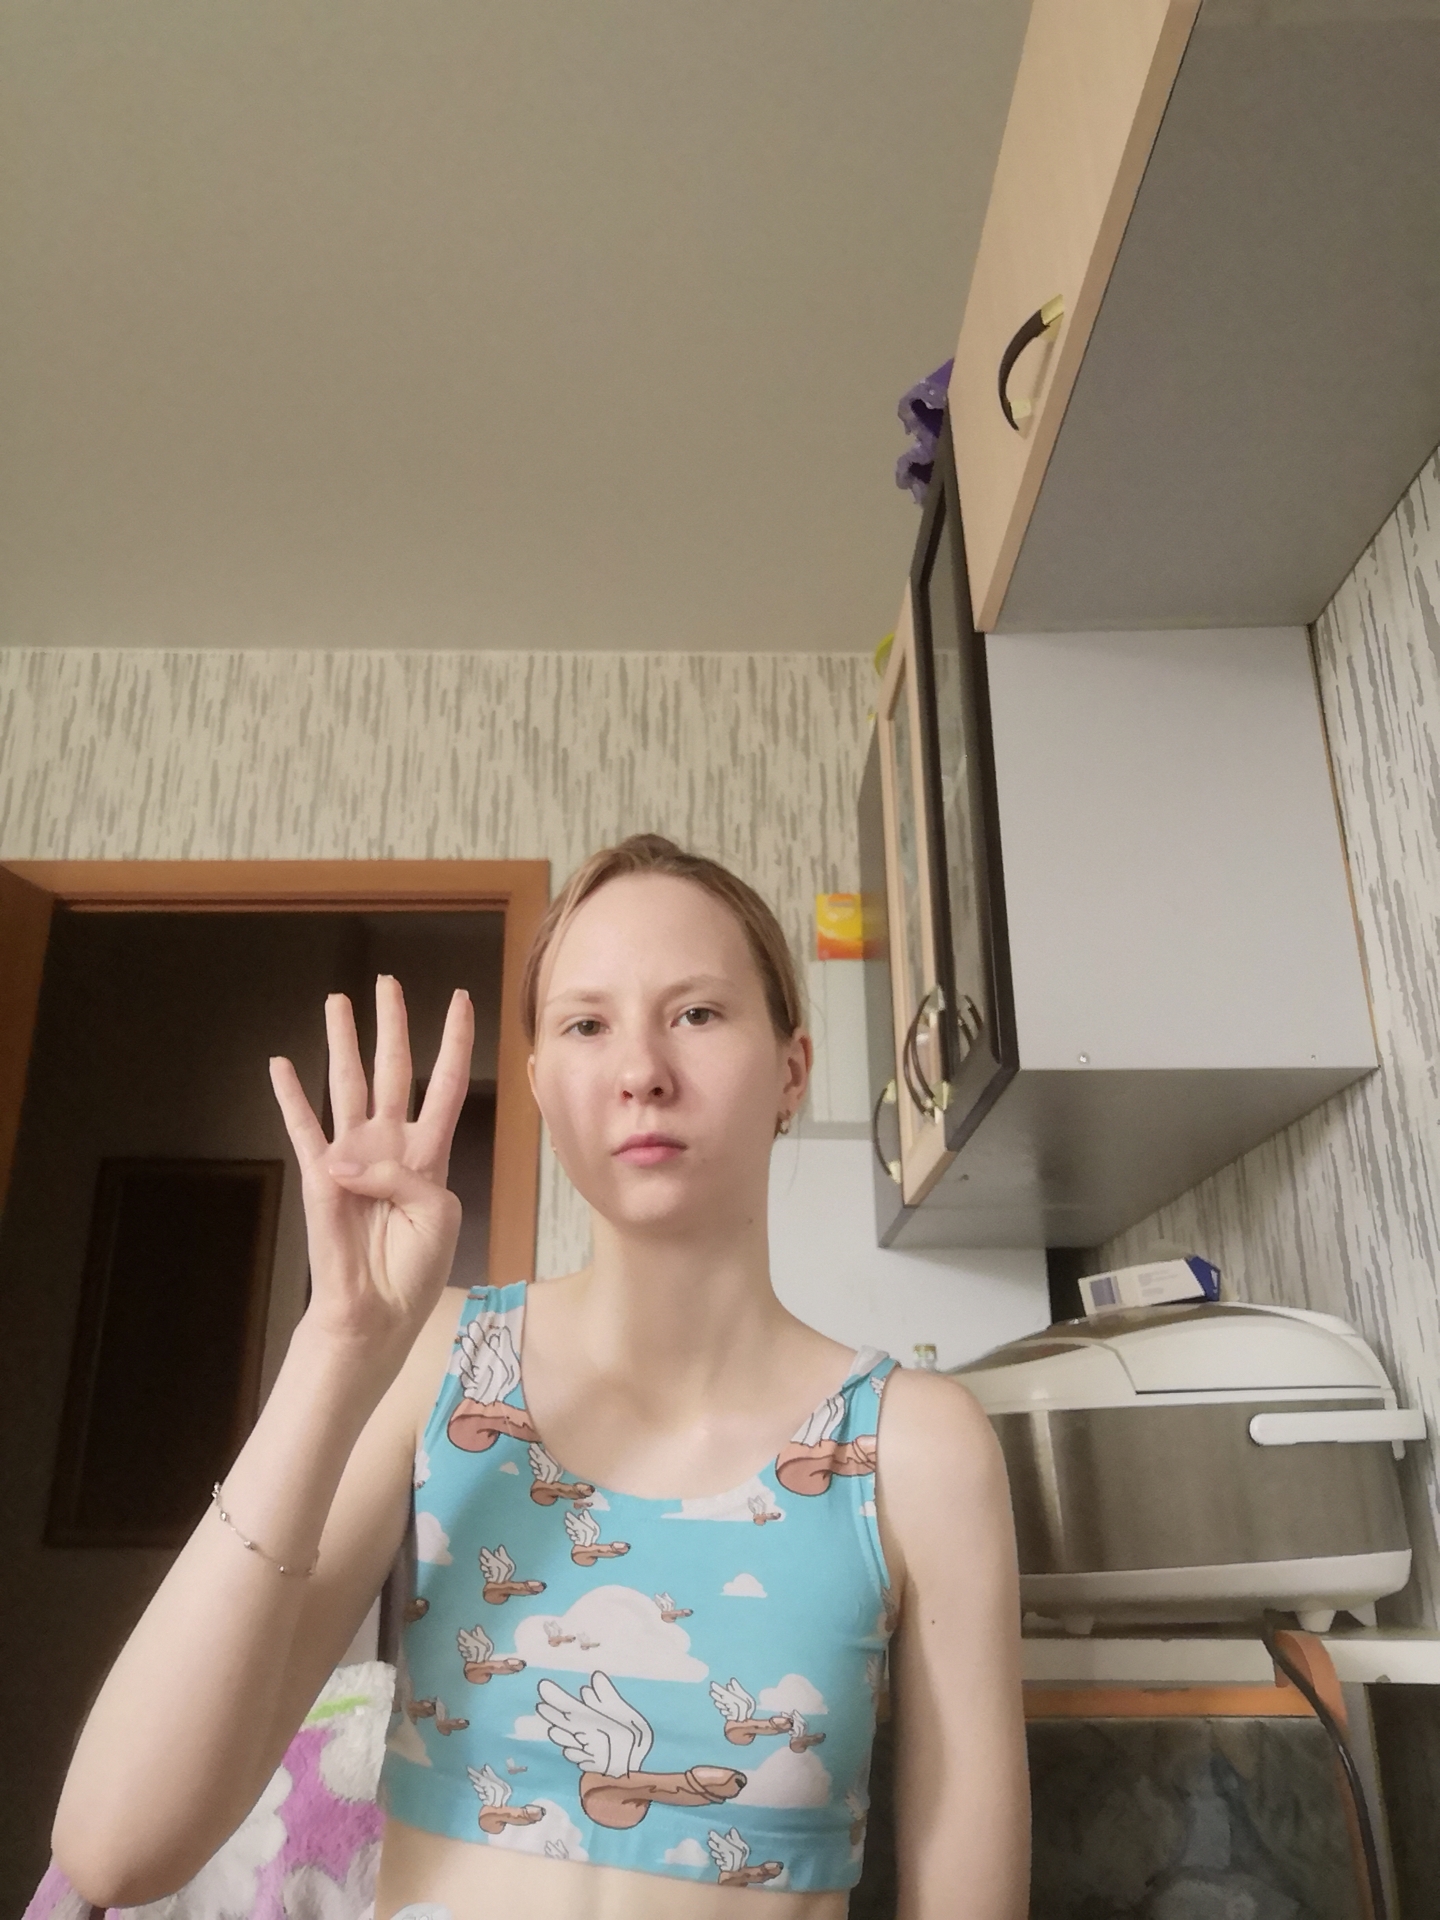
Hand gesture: four